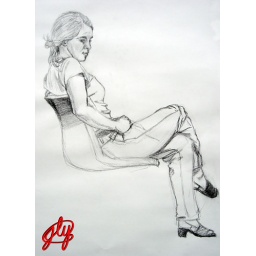
A life drawing of young lady sitting in a chair by Jesse Young.